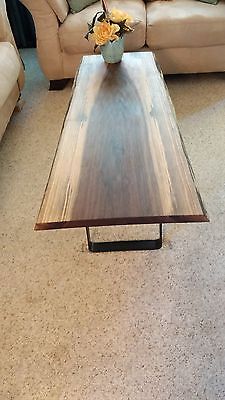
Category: table